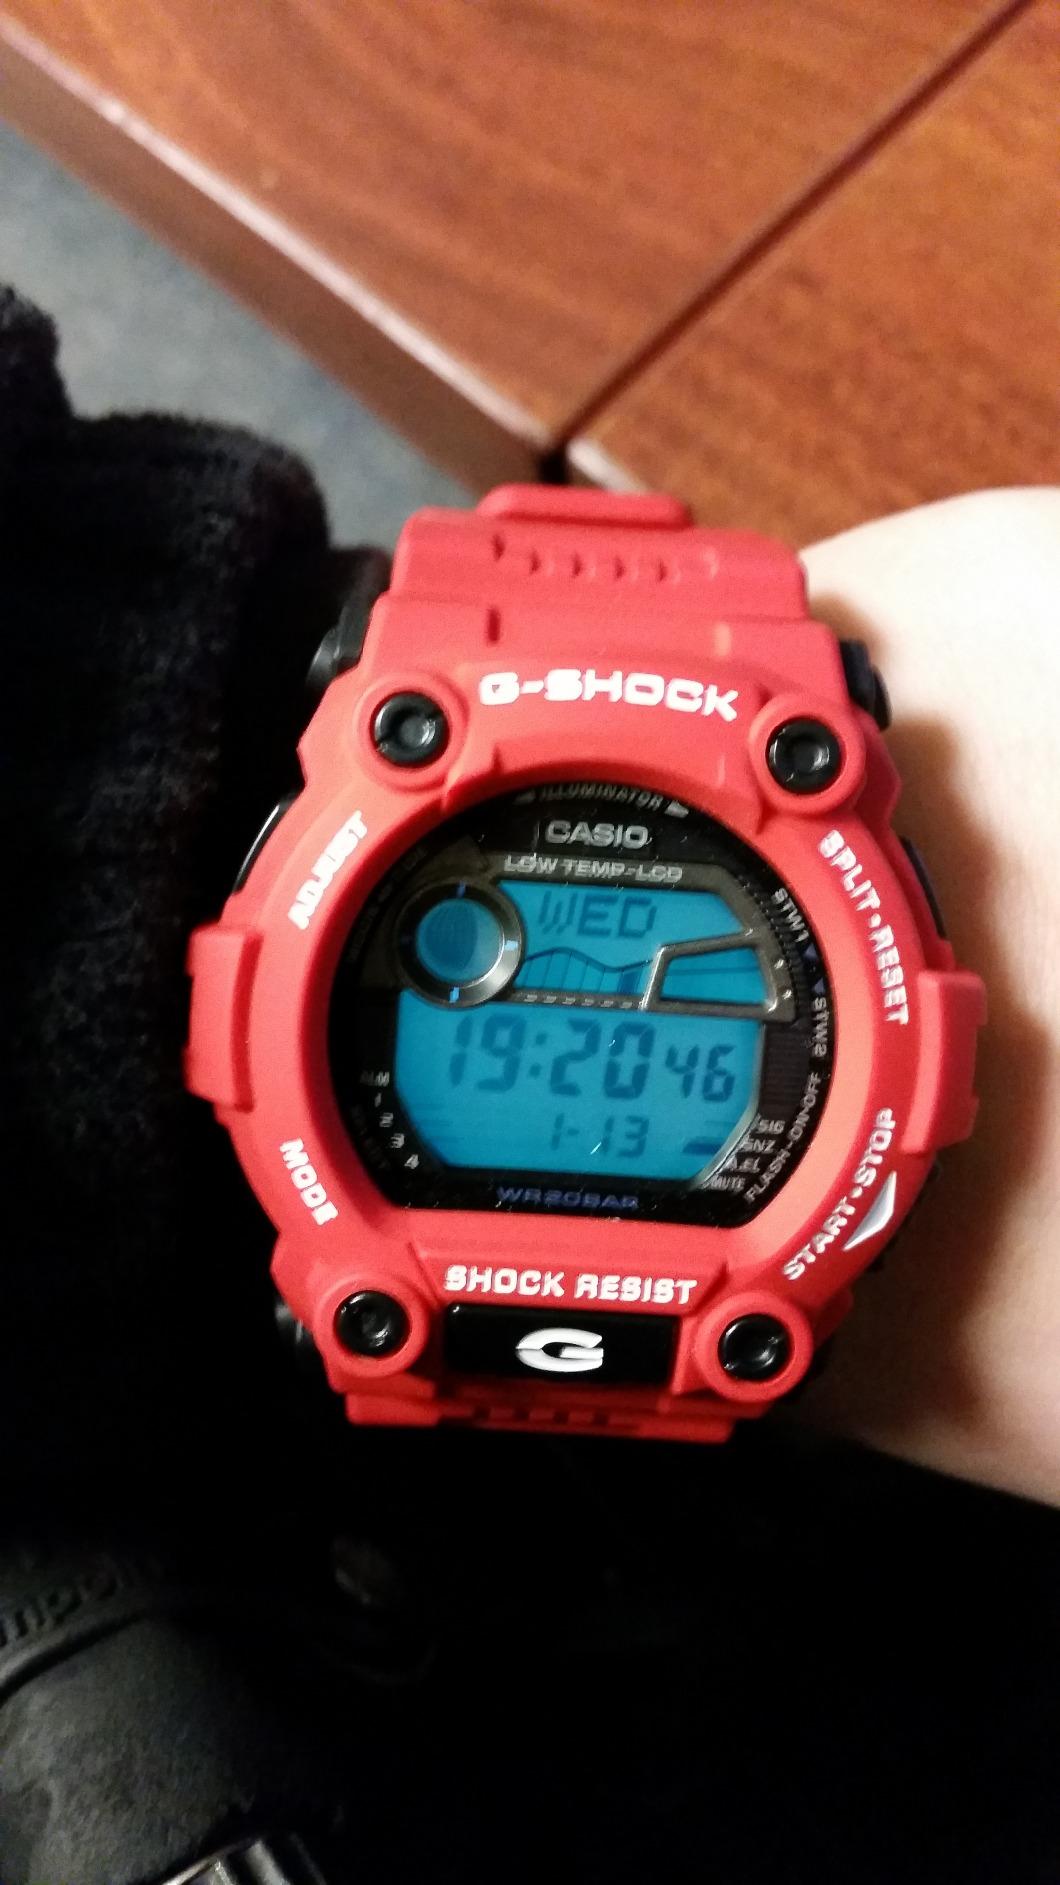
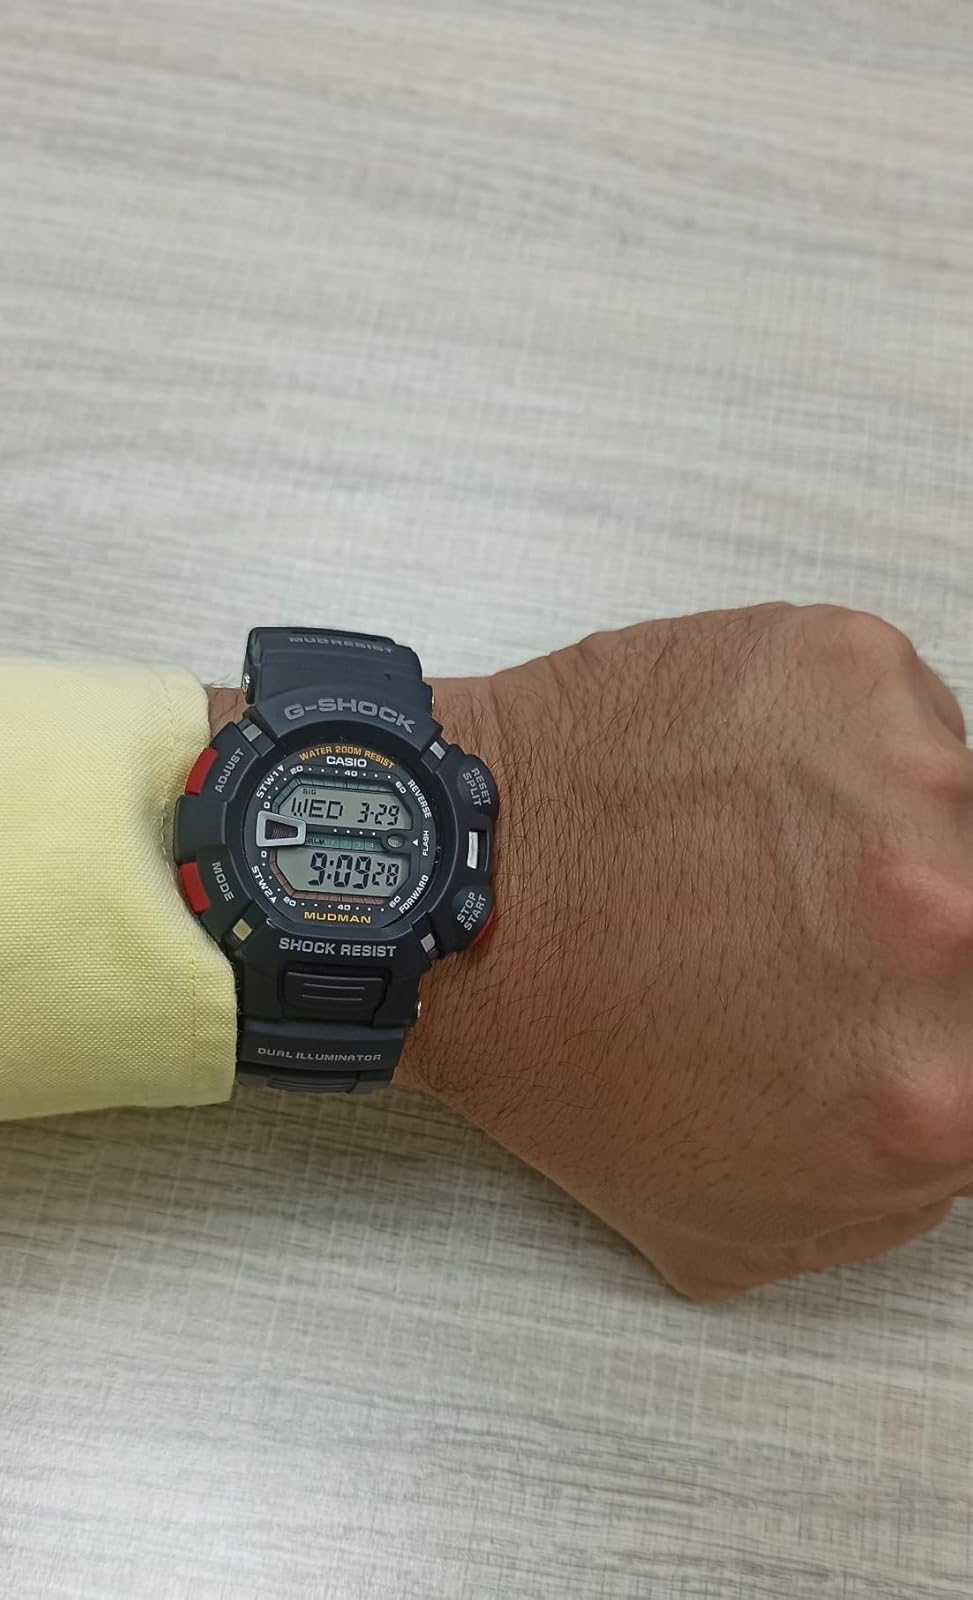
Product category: accessories_watch
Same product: no